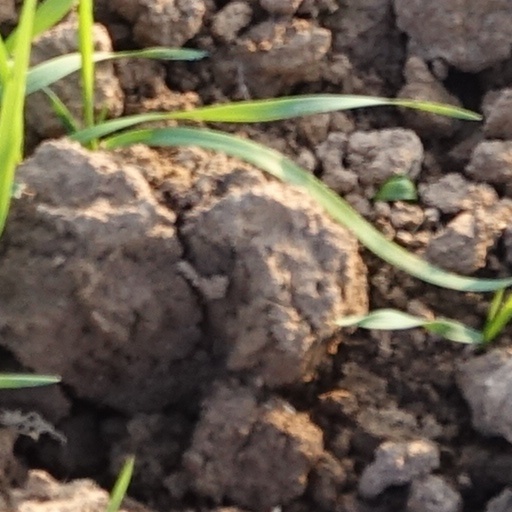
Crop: wheat